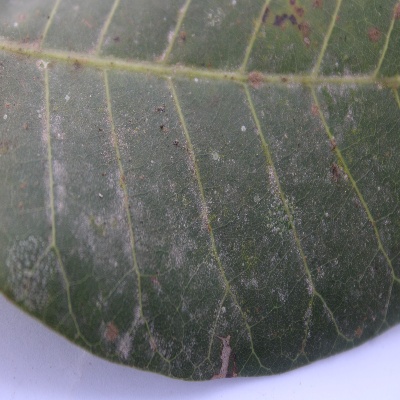
Crop: Cashew
Condition: red rust